Akademisk Boldklub

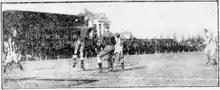
AB-KB

In 1919, the Copenhagen Magistrate terminated the lease of the ground of AB's training facilities as of October 1, 1919. AB was therefore seized to suddenly be completely without a training facility after having had training facilities on Østerbro for 16 years. AB did however negotiate an amendment to the agreement, which meant that the club could use the facility until the ground was taken into service but had to accept a reduction of notice for the termination of the ground to one month. On January 1, 1922, the magistrate finally terminated the lease as construction was planned. AB was then again referred to play on uneven fields without any facilities.